Meeta Pandit

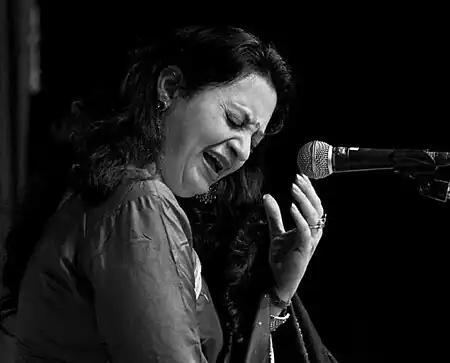
Meeta Pandit Live in Thane – Photograph Credits: Dhanesh Patil 2017

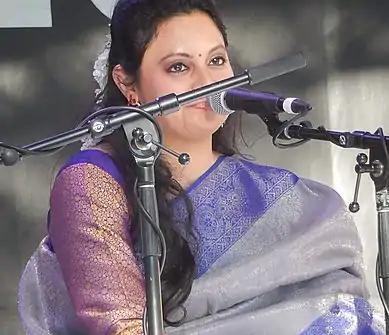
At the WOMADelaide Festival, New Zealand.

Between 1995 and 2005, Meeta performed extensively in prestigious festivals in India and abroad in France, Germany, London, Switzerland, Norway, Rome, United States, Russia and Bangladesh.